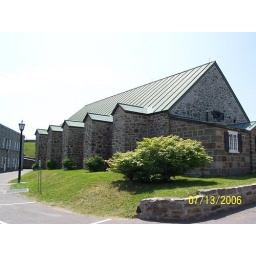
the building to house the gunpowder designed to blow the roof off in case of accident